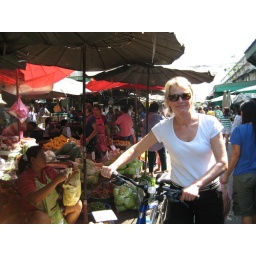
The local market in Bangkok, everything for a nice bargain. fruits, meat and fish were the main catalog.